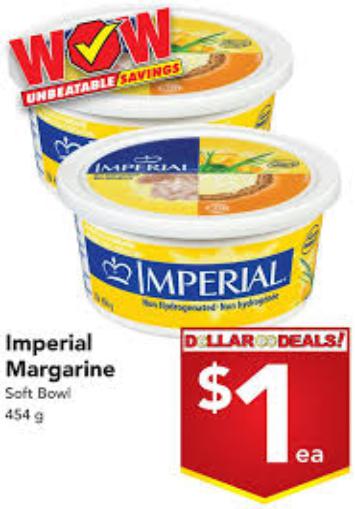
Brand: Imperial Margarine
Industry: Food